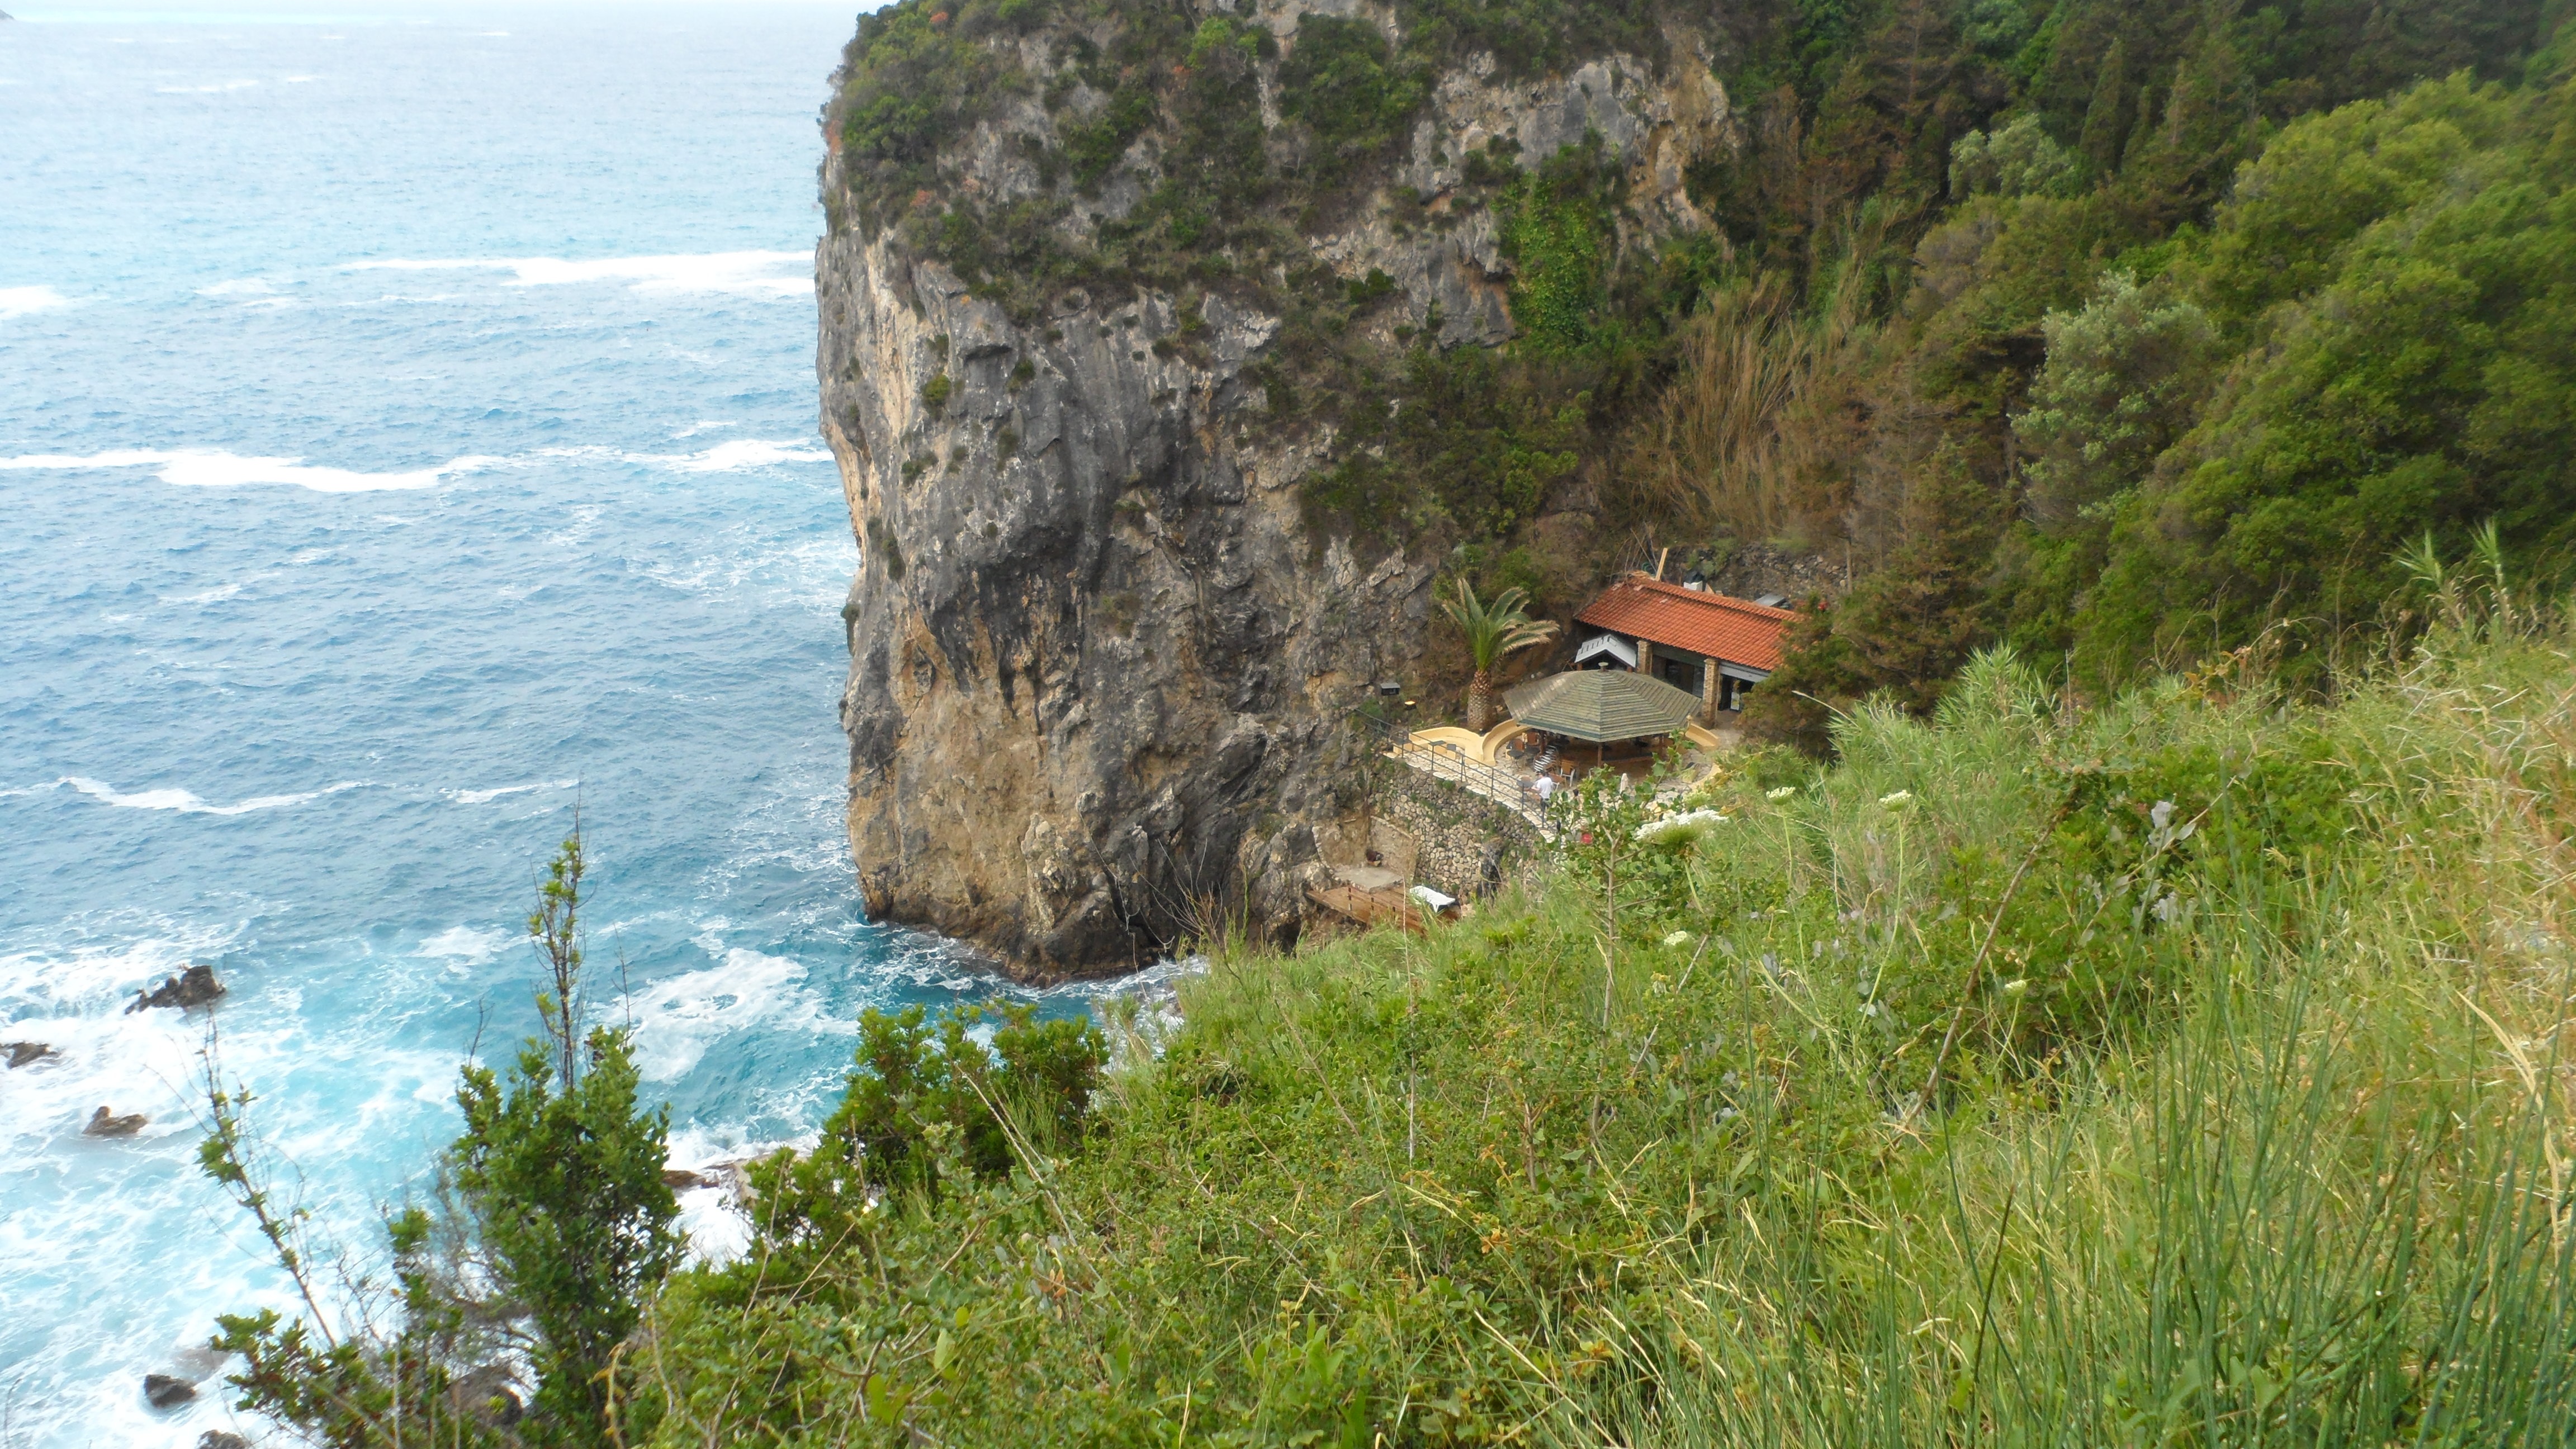
sea, coast, cliff, terrain, ridge, waterway, santorini, greece, cape, geological phenomenon